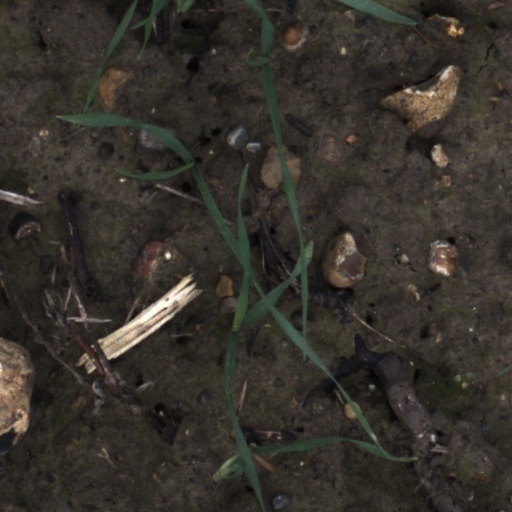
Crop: wheat